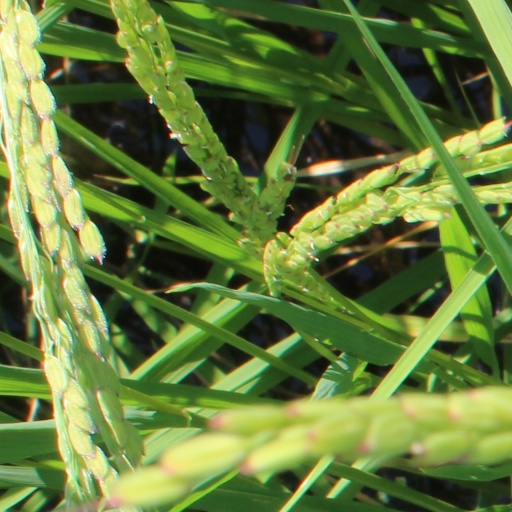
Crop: rice